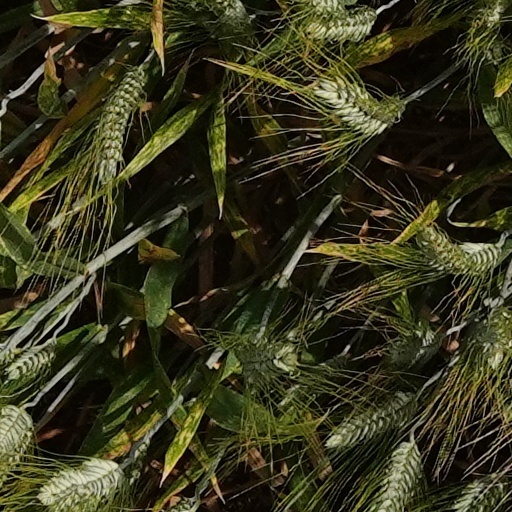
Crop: wheat